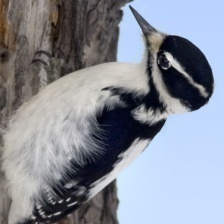
Species: DOWNY WOODPECKER
Scientific name: PICOIDES PUBESCENS